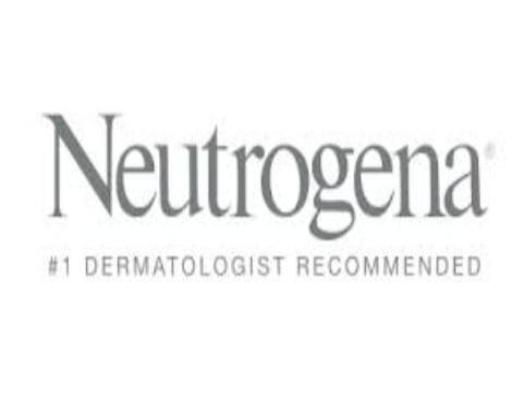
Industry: Necessities